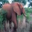
Label: elephant